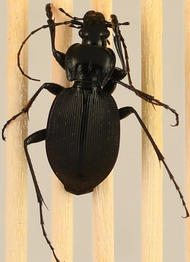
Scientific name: Carabus goryi
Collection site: Great Smoky Mountains National Park NEON (GRSM), plot GRSM_020